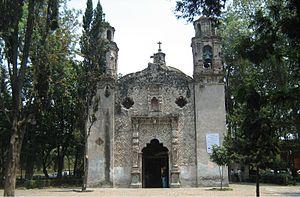
Coyoacán est l'une des seize divisions territoriales de Mexico au Mexique. Son siège est Villa Coyoacán.